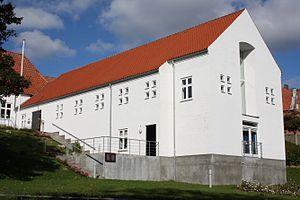
Ketille est un chanoine régulier danois du XIIᵉ siècle vénéré comme saint par l'Église catholique et fêté le 11 juillet.